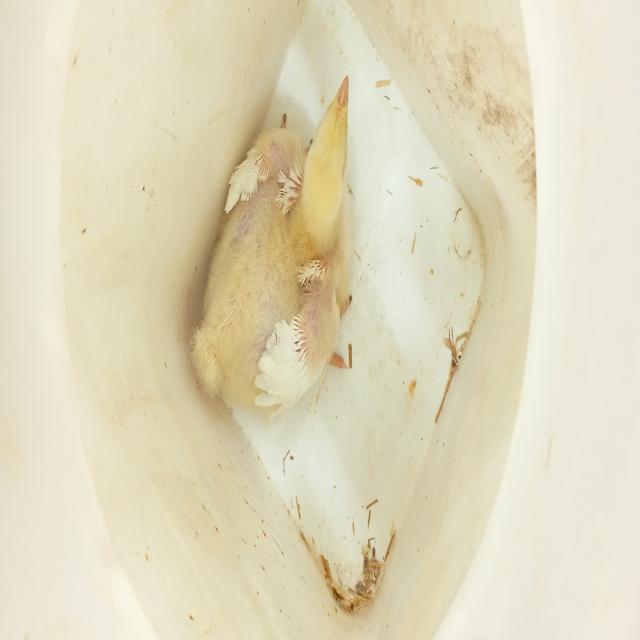
Weight: 601 g